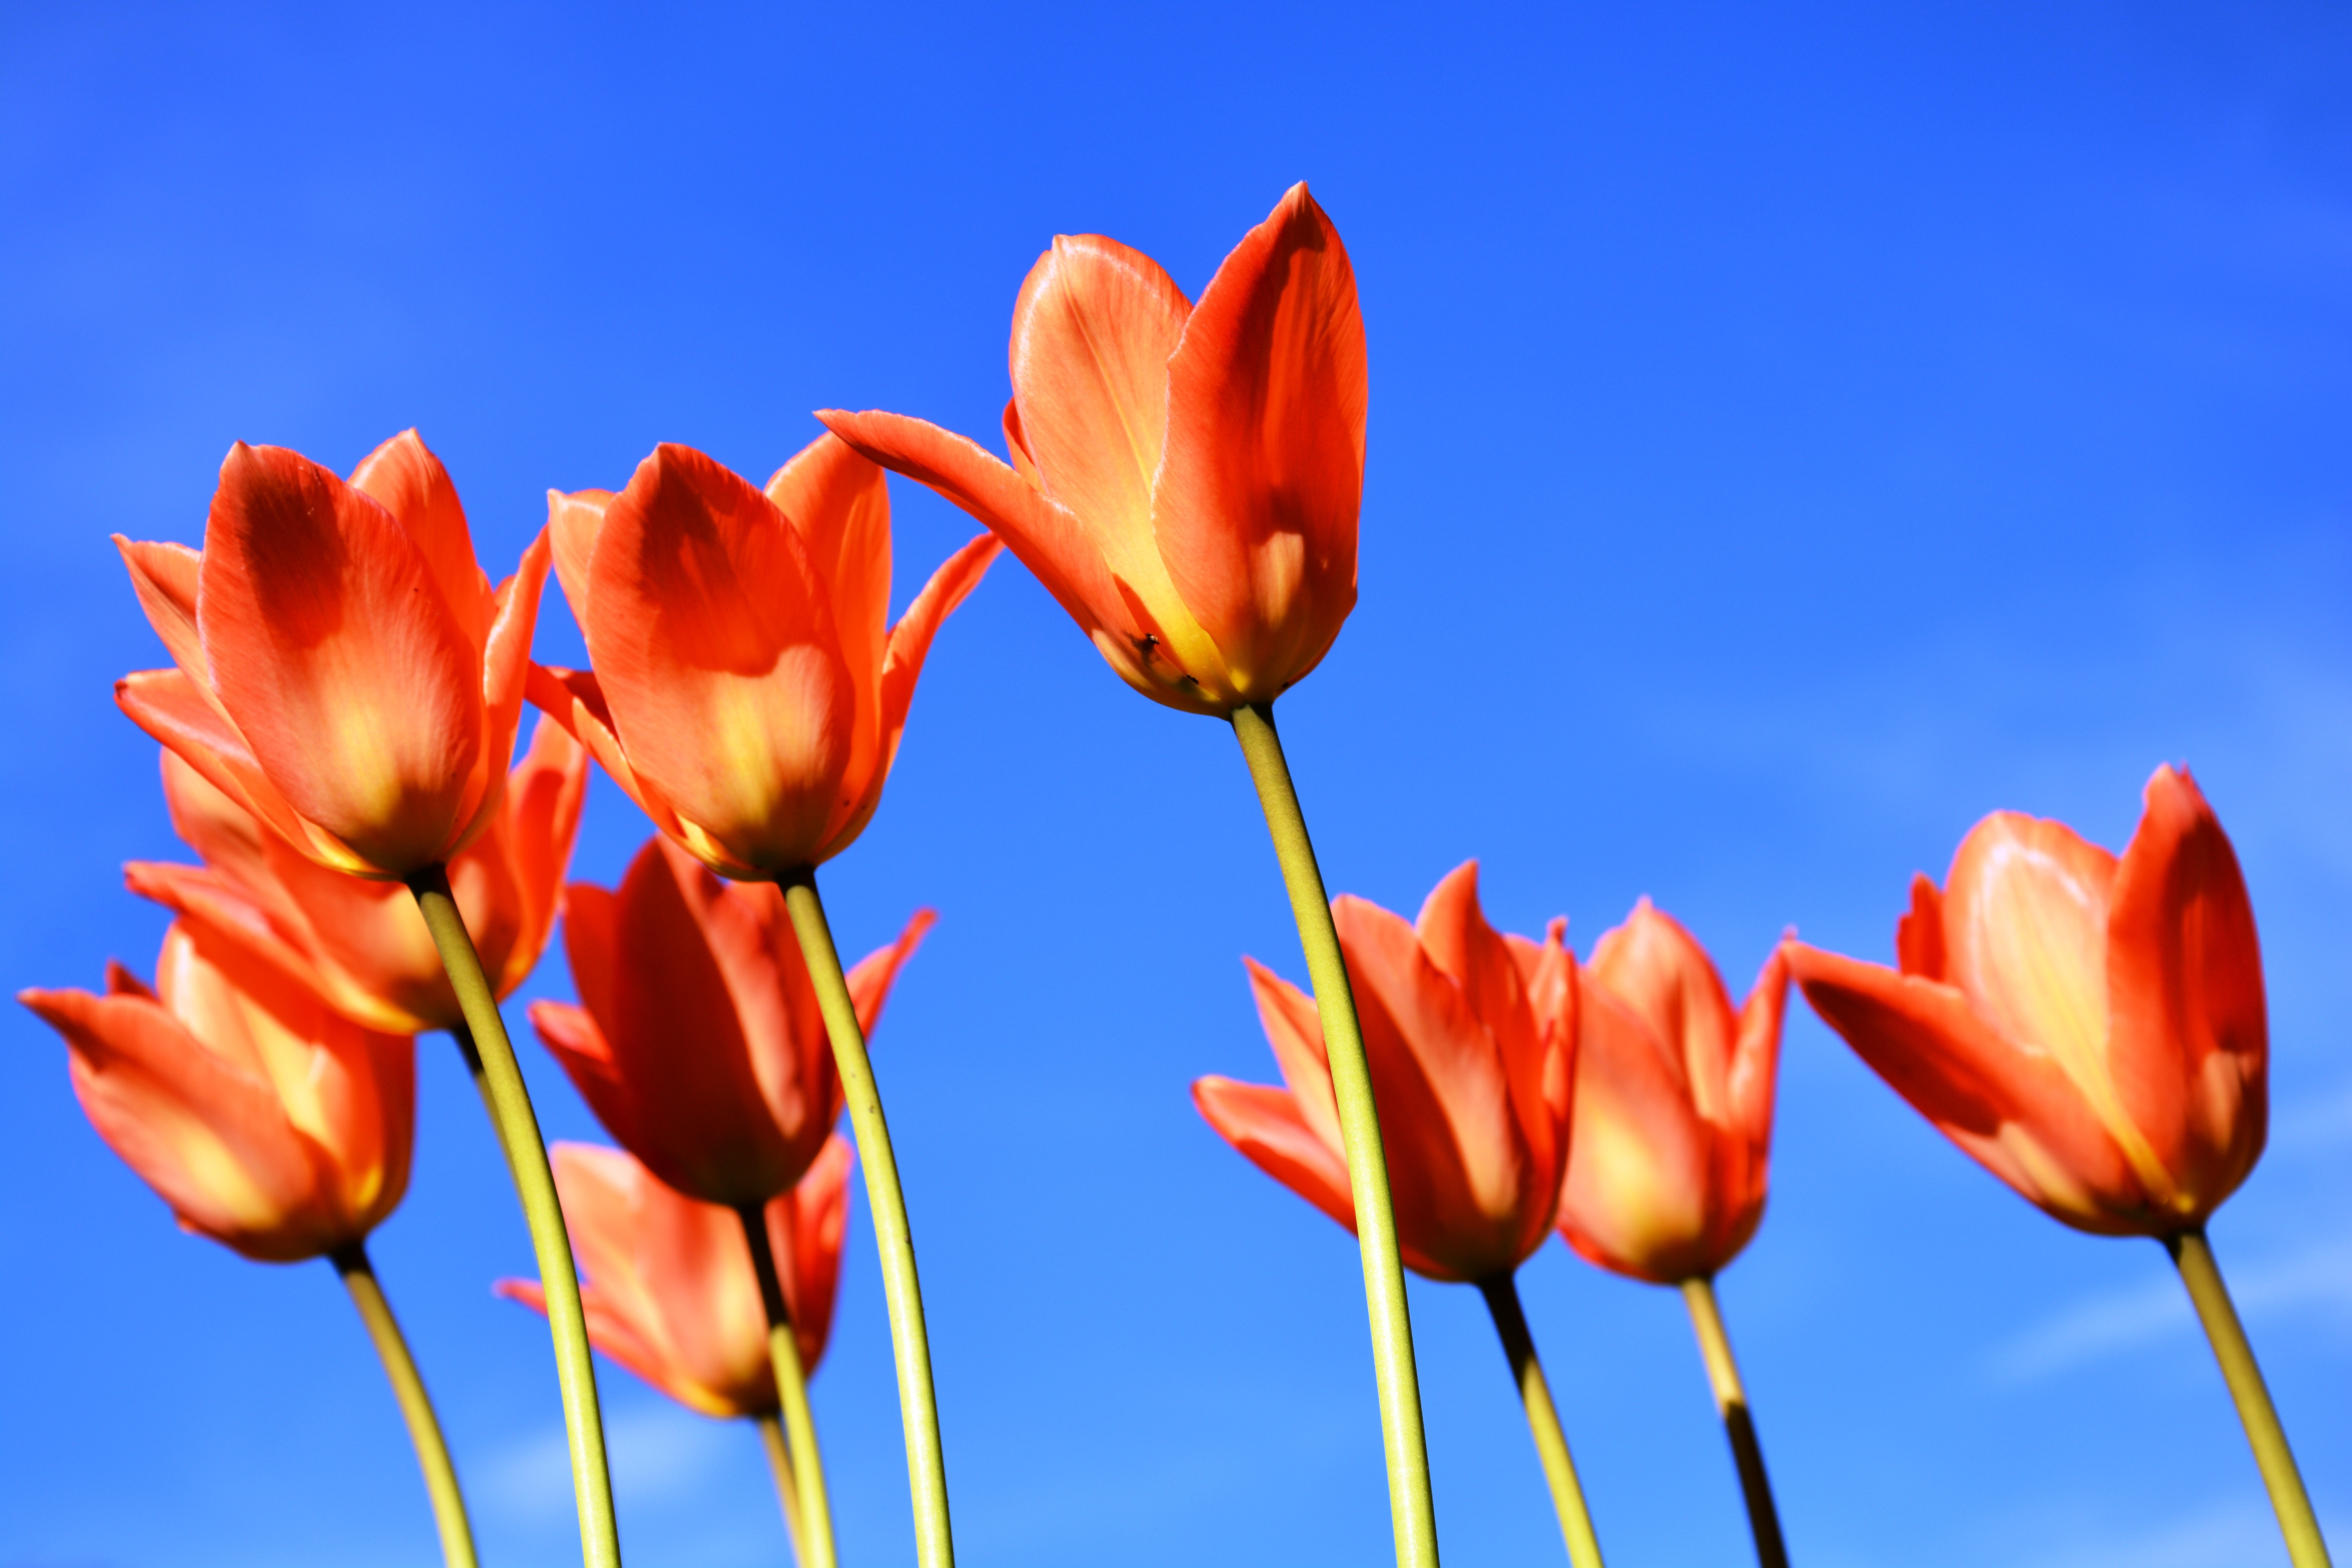
plant, sky, flower, petal, perspective, tulip, spring, blue, flora, tulips, macro photography, flowering plant, lily family, plant stem, land plant, apricot coloured